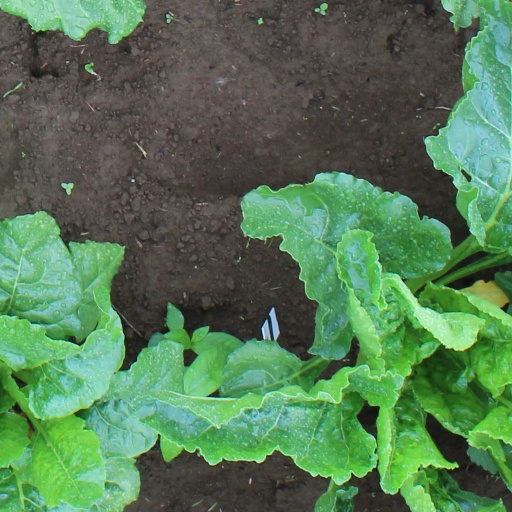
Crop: sugar beet